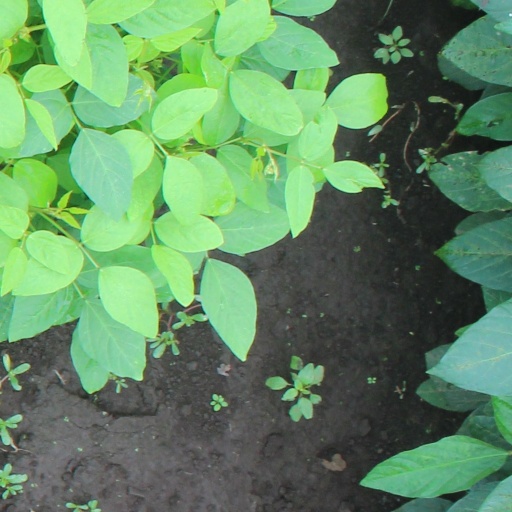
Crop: soybean